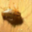
Label: cockroach